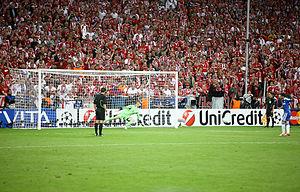
Manuel Neuer [ˈmaːnu̯ɛl ˈnɔʏ.ɐ], né le 27 mars 1986 à Gelsenkirchen, est un footballeur international allemand qui évolue au poste de gardien de but au Bayern Munich. Il est élu meilleur gardien du monde quatre fois de suite de 2013 à 2016.